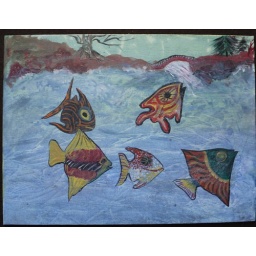
fantasy fish in the water